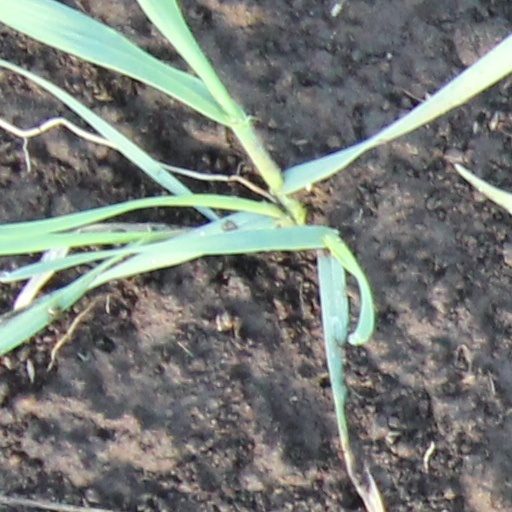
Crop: wheat